Come On In (album)

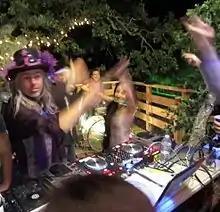
The majority of "Come On In" was produced by Tom Rothrock (pictured in 2012)

Although one of the original Delta blues guitarists, and pioneer of a style known as "trance blues," R. L. Burnside did not find wide success until 1991, when he signed to Fat Possum, a label based in Oxford, Mississippi. "Too Bad Jim", one of the guitarists' first albums for the label, was produced by pop critic Robert Palmer, and soon Burnside performed as the opening act for avant-garde rock band the Jon Spencer Blues Explosion, with whom he recorded the 1996 collaboration "A Ass Pocket of Whiskey", which was a largely traditional blues album, excepting the sporadic usage of theremin. Nonetheless, Burnside's 1997 album "Mr Wizzard" was poorly received by critics, who felt the music was uninspired. Conscious of what they perceived to be "the devaluation of their most popular artist", Fat Possum quickly commissioned "Come On In", an album containing remixes of Burnside recordings.